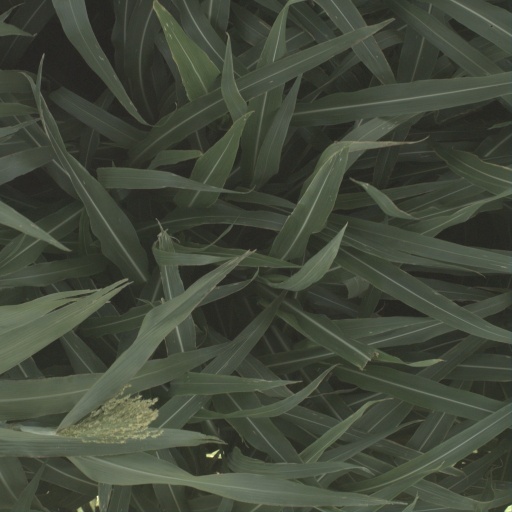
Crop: sorghum